Odd Arild Kvaløy

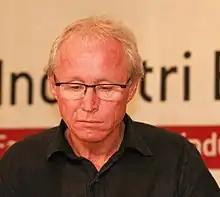
Odd Arild Kvaløy, August 2007.

Odd Arild Kvaløy (born 28 December 1948) is a Norwegian politician for the Centre Party. He is best known as the county mayor of Rogaland from 1991 to 1999, being Rogaland's first county mayor to win re-election.